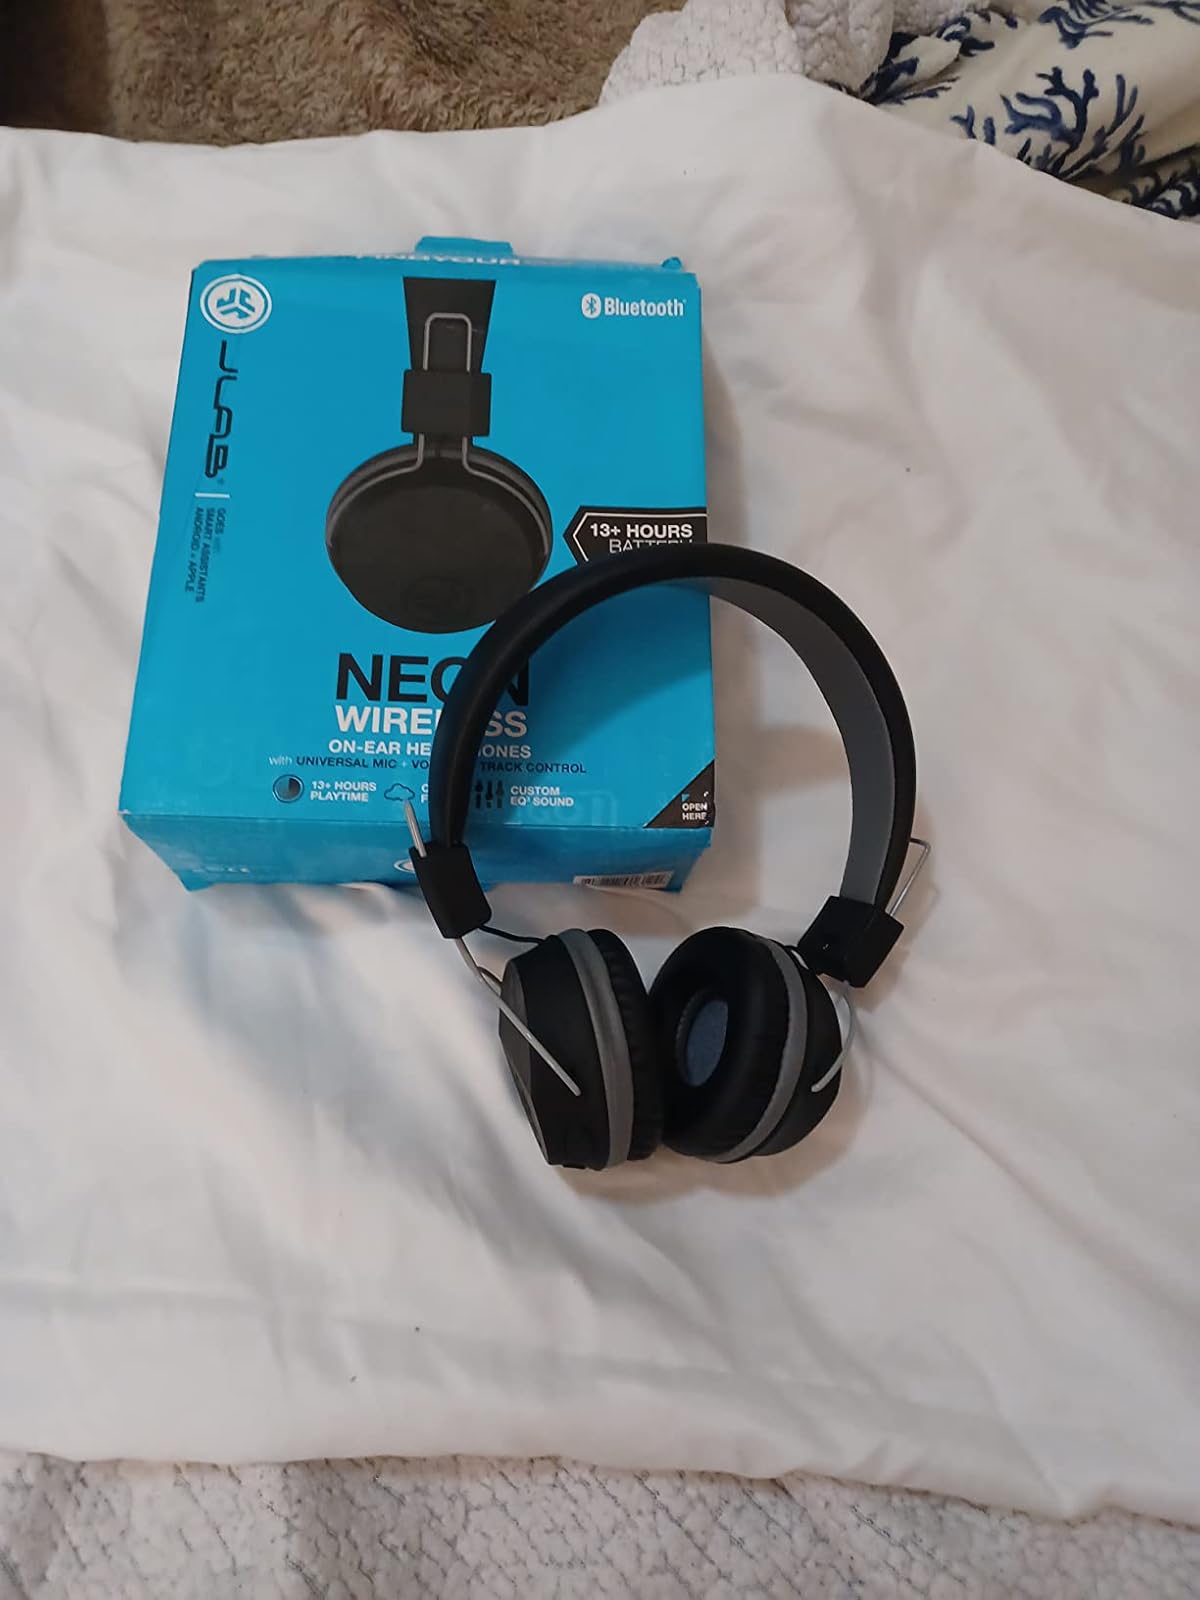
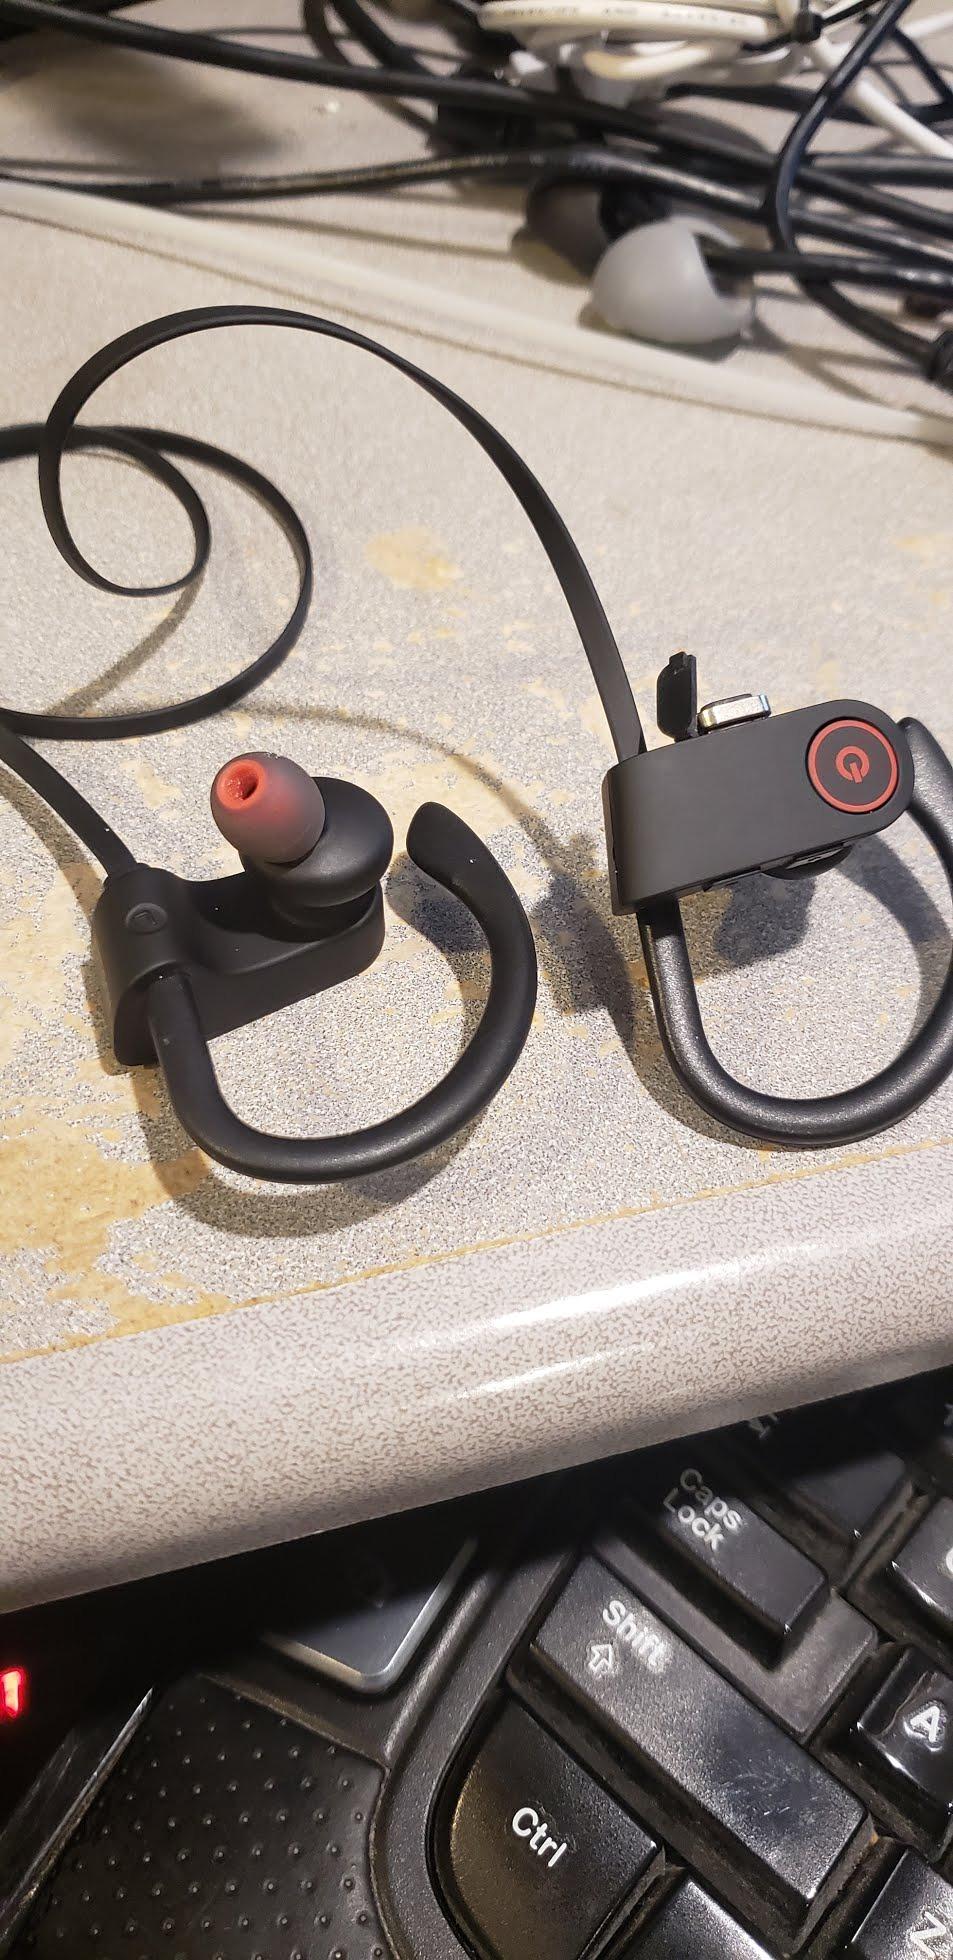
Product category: headphones
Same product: no